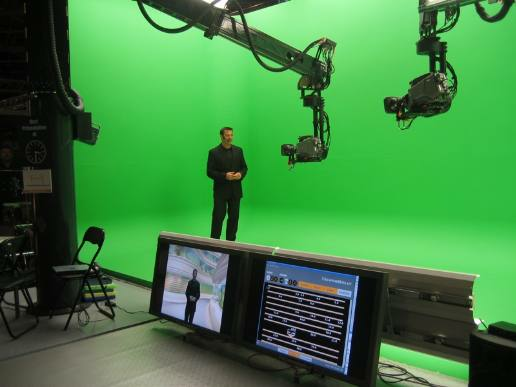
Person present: Yes